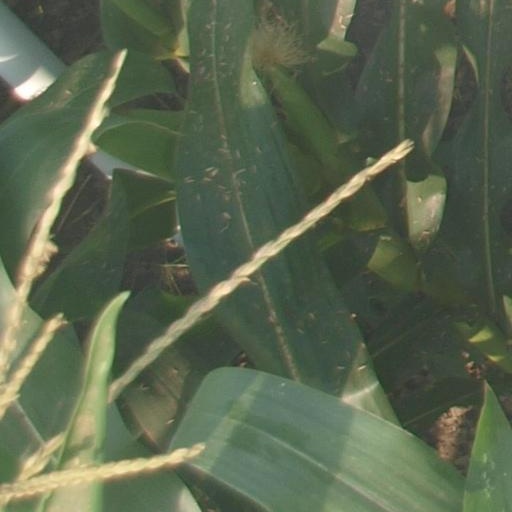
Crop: maize; corn